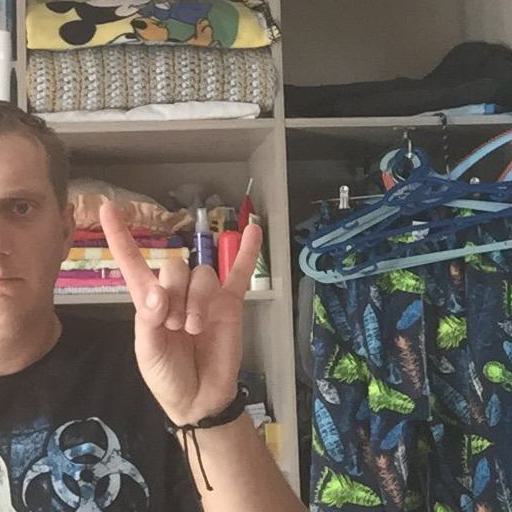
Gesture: rock